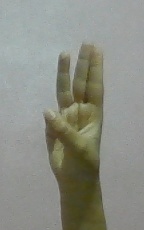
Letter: thaa